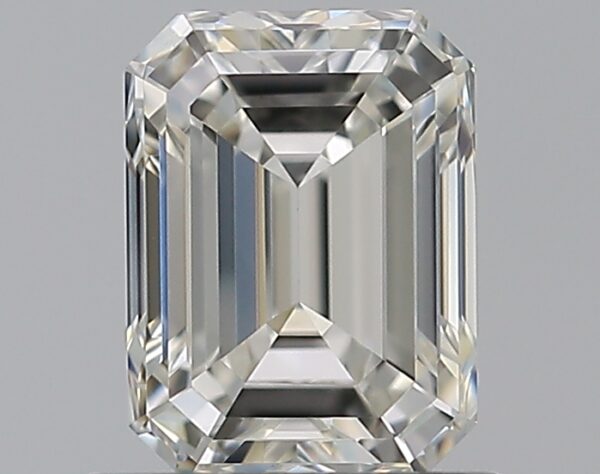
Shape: emerald
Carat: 0.73
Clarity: IF
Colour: H
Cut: EX
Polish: EX
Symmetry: EX
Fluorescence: N
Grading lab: GIA
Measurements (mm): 5.85 x 4.33 x 2.93